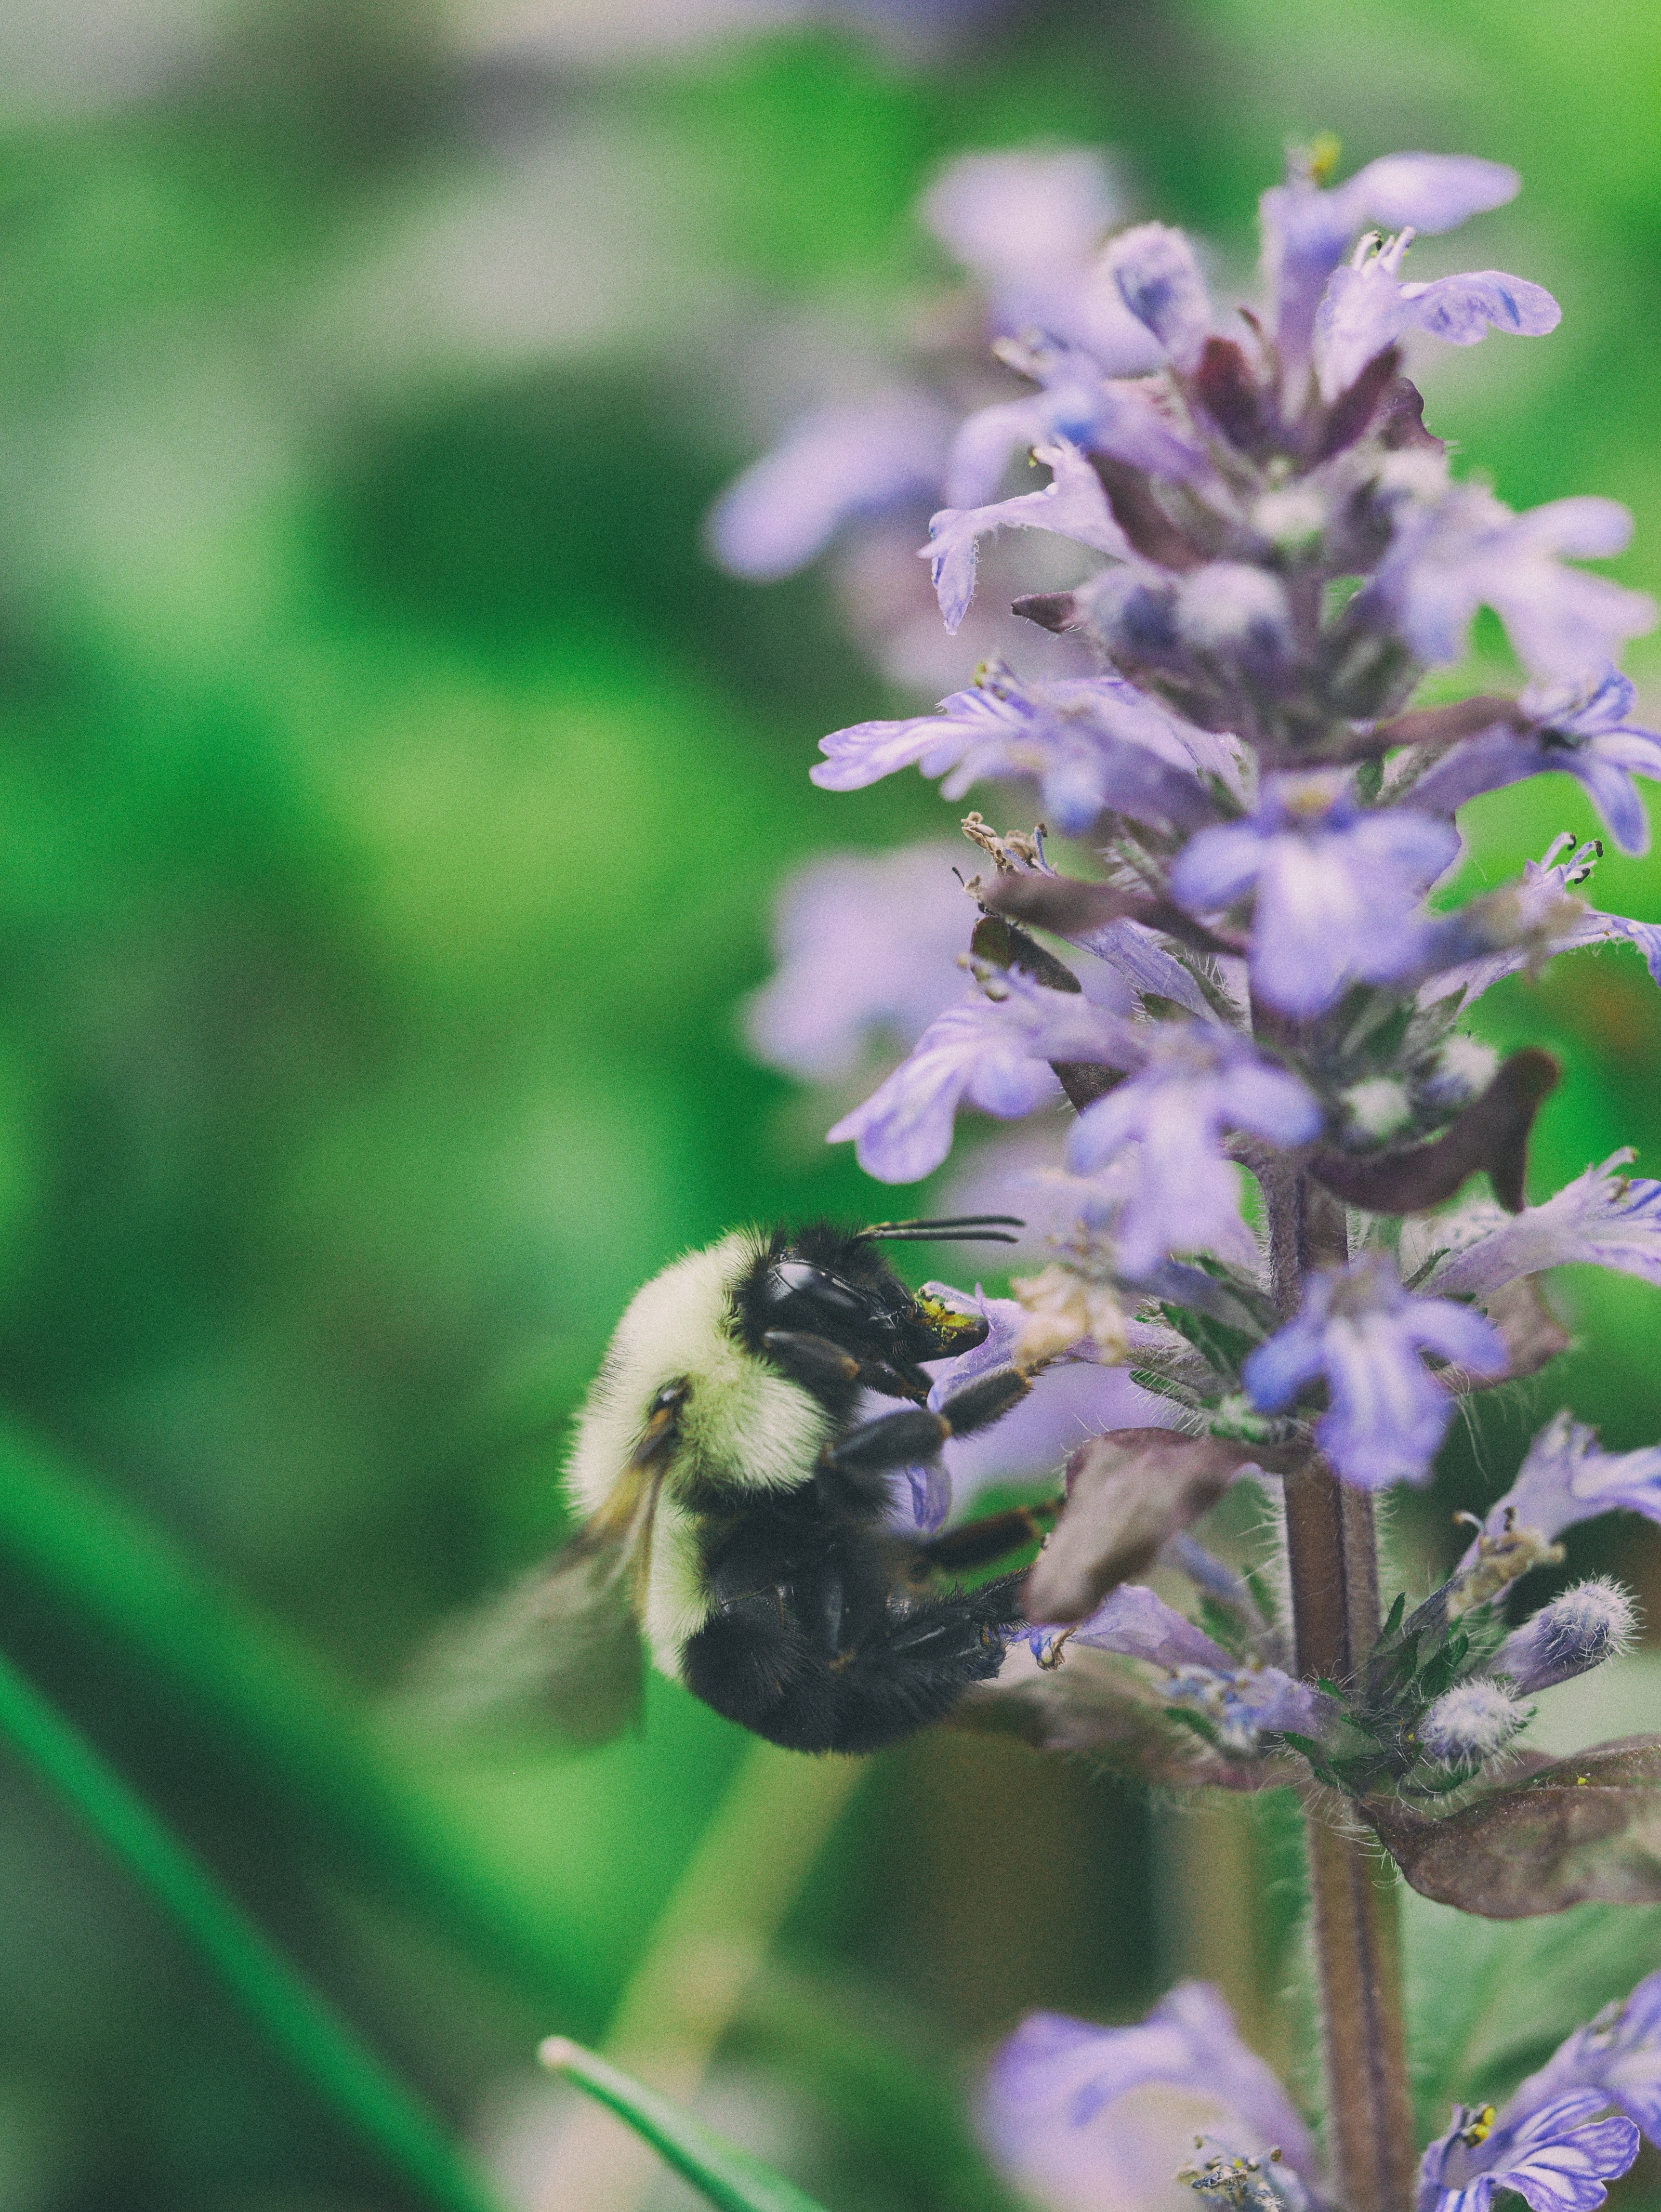
nature, blossom, plant, flower, purple, spring, green, herb, insect, botany, flora, fauna, invertebrate, wildflower, bee, nectar, macro photography, flowering plant, honey bee, pollinator, land plant, membrane winged insect